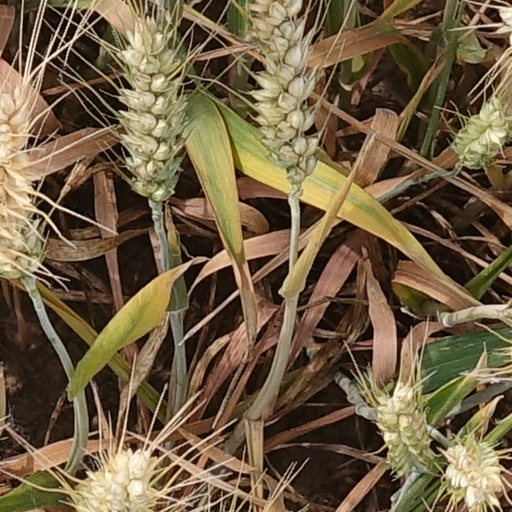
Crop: wheat